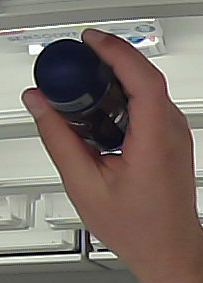
Product: nivea_rollon